VF-51

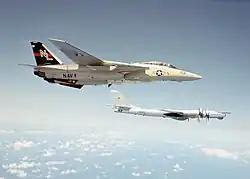
VF-51 F-14A intercepting a Tu-142 "Bear".

During their 1981 cruise, on 7 September; "NL-106" (One of VF-51's aircraft) was struck by an "NL-306", an A-7E Corsair II from VA-22. While both aircraft's crew survived, a deckhand from VF-51 was killed in the accident. After that cruise with the "Kitty Hawk", the air wing moved to the East coast for a short period of time, flying from the newly introduced from March to October 1983 as the ship transited via an around-the-world cruise to its new homeport of NAS Alameda, California and assignment to the Pacific Fleet.